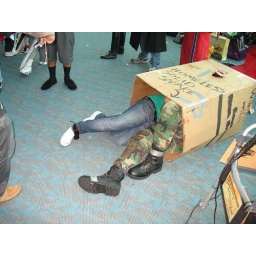
Yet another different girl in box